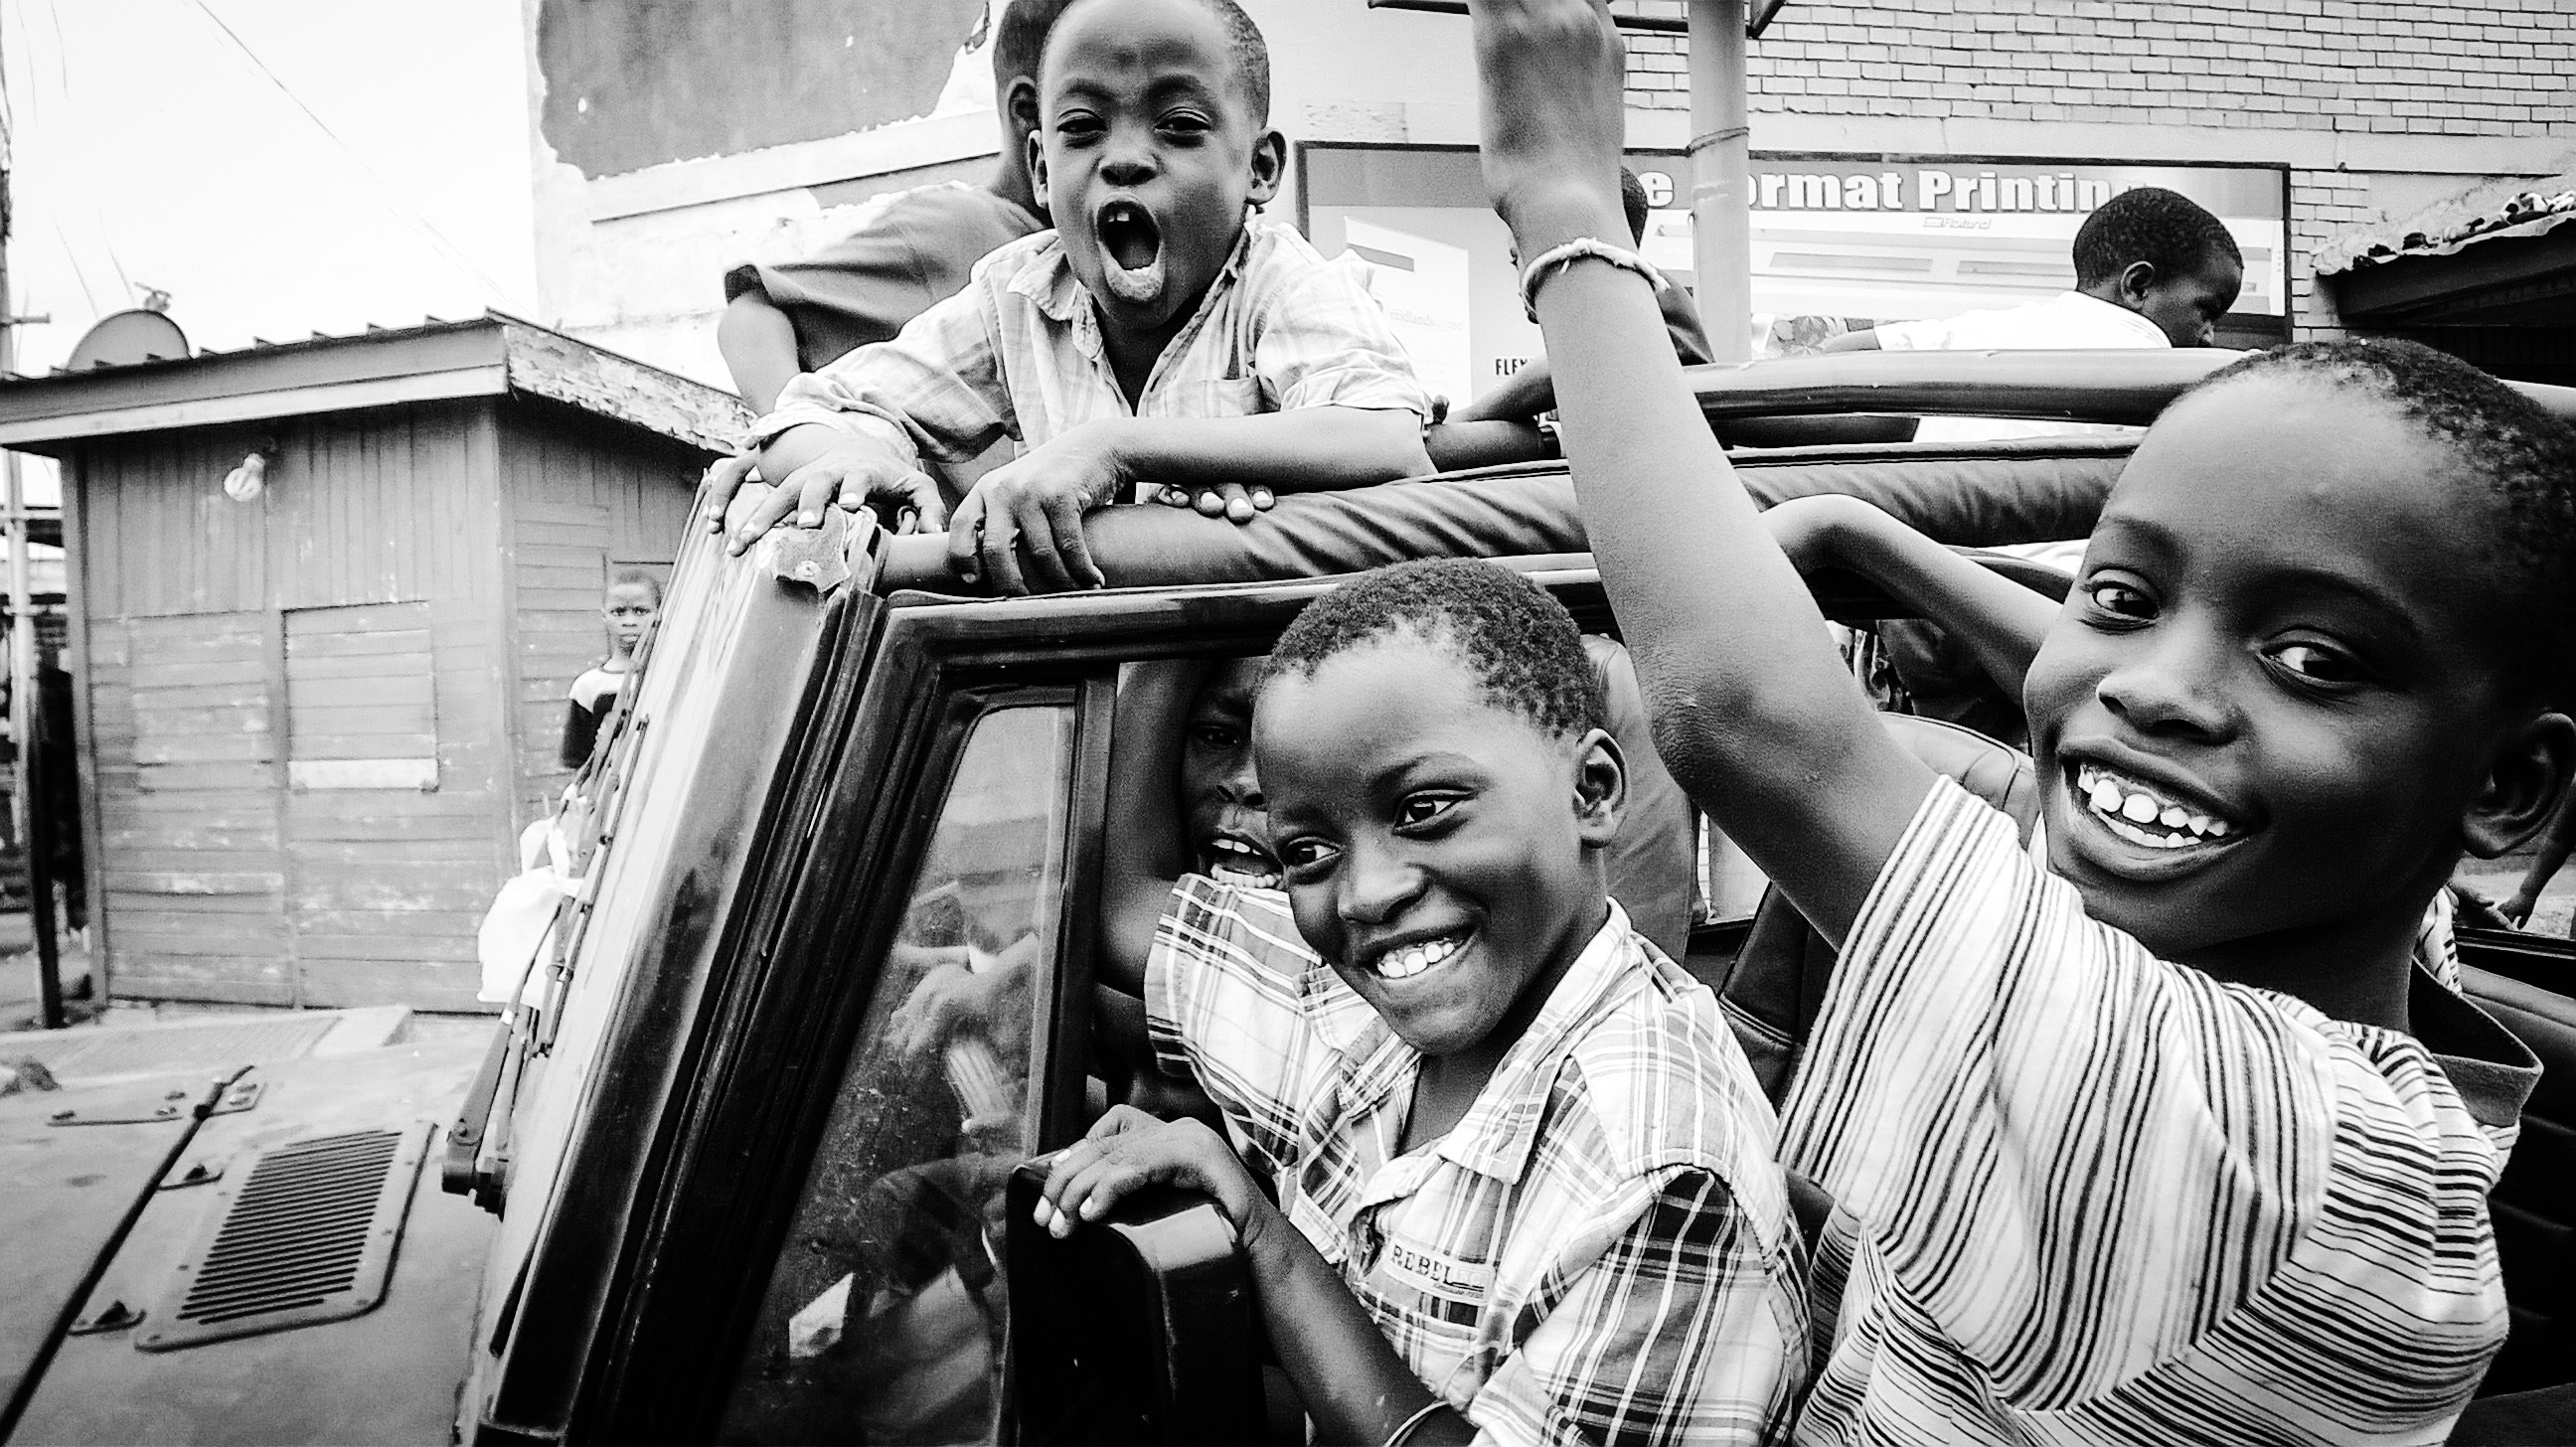
person, black and white, people, road, street, photography, crowd, child, monochrome, photograph, monochrome photography, social group